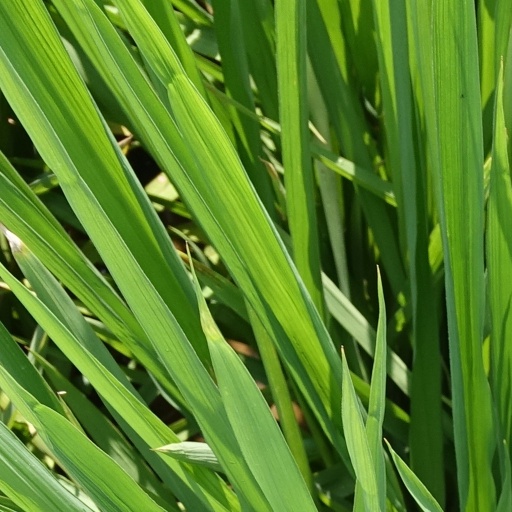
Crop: rice